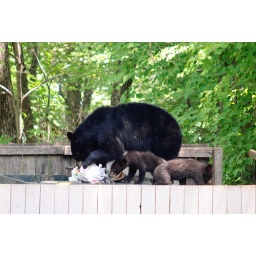
A black bear and her two cubs engage in some foraging at the dumpster.